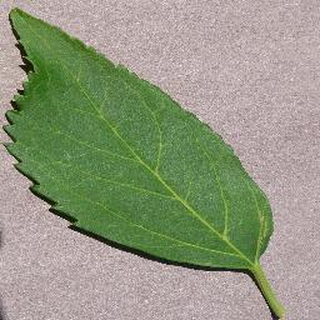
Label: healthy_cherry